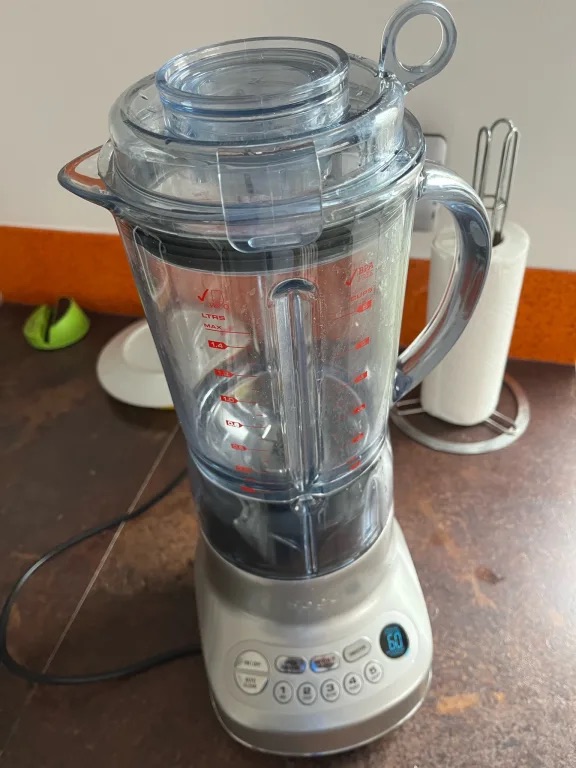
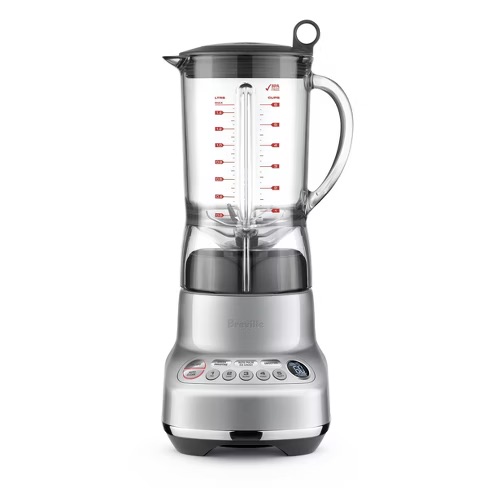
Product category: misc
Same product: yes